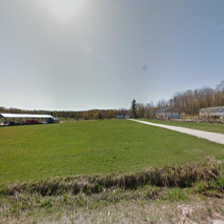
Label: streetView